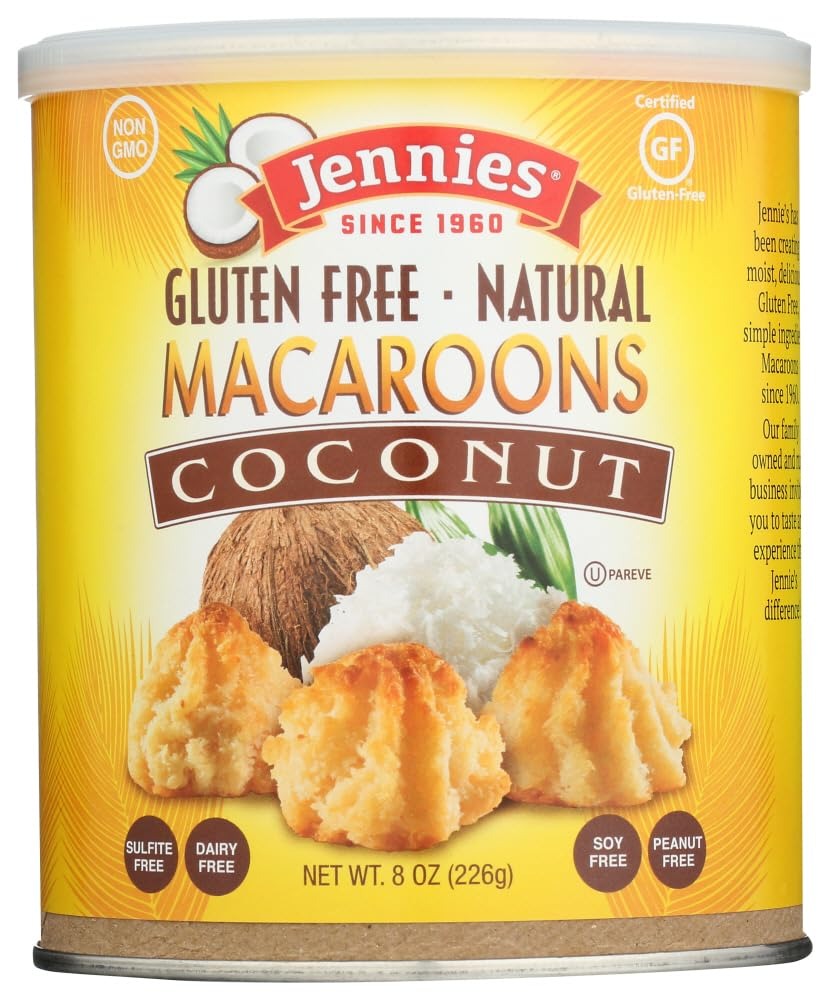
Item Name: Jennie's Coconut Macaroons, Peanut and Gluten Free, 8-Ounce Canisters (Pack of 6)
Bullet Point 1: pack of 6, 8 ounce canister (48-ounce)
Bullet Point 2: Gluten free
Bullet Point 3: Peanut free
Value: 48.0
Unit: Ounce

Price: 7.335